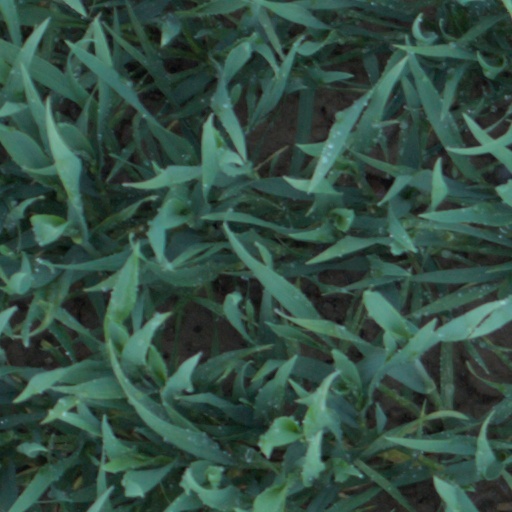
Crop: wheat